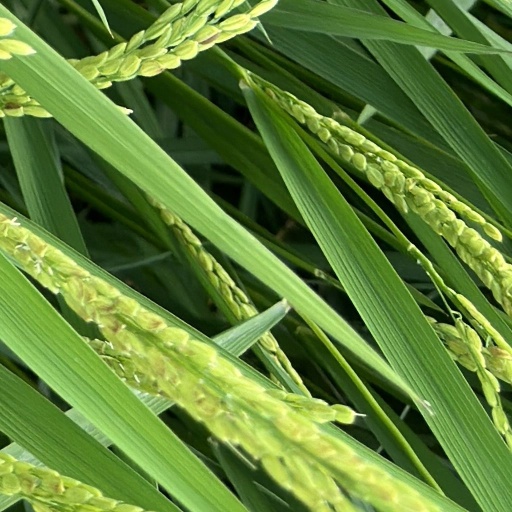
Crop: rice